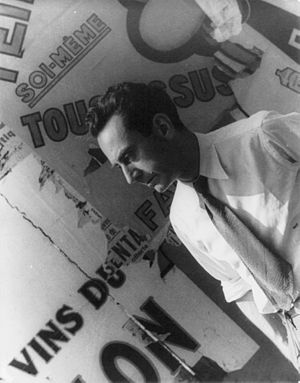
Man Ray
Man Ray, 16. juni 1934 i Paris. Fotograf: Carl Van Vechten.
Man Ray var en amerikansk dadaistisk og surrealistisk fotograf og filmregissør.